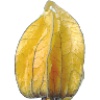
Label: Physalis with Husk 1